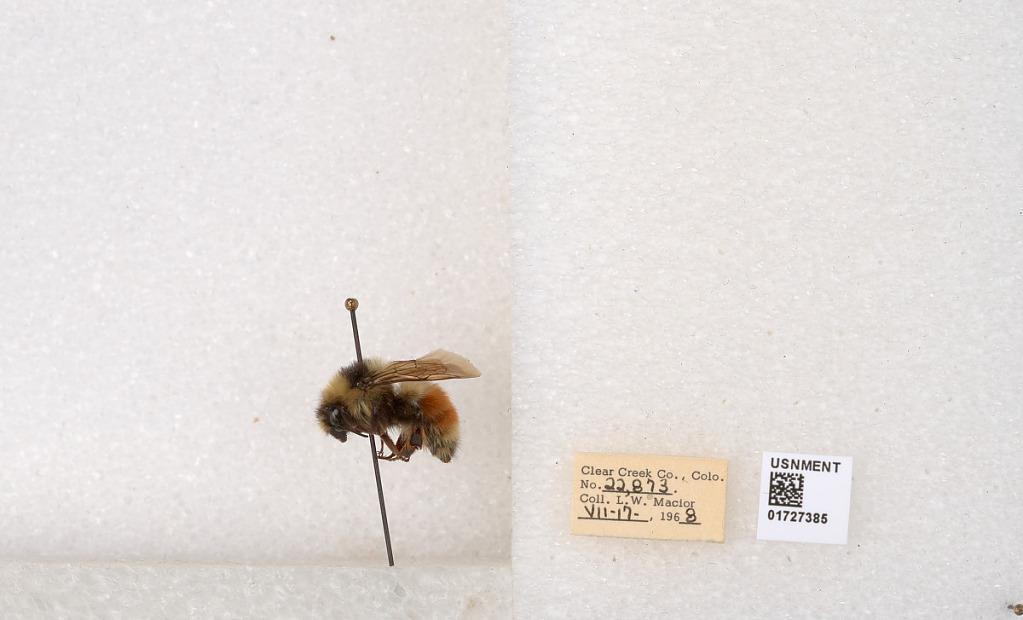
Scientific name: Bombus (Pyrobombus) sylvicola Kirby
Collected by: L. Macior
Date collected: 1968-7-17
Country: United States
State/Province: Colorado
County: Clear Creek
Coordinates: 39.6891, -105.644